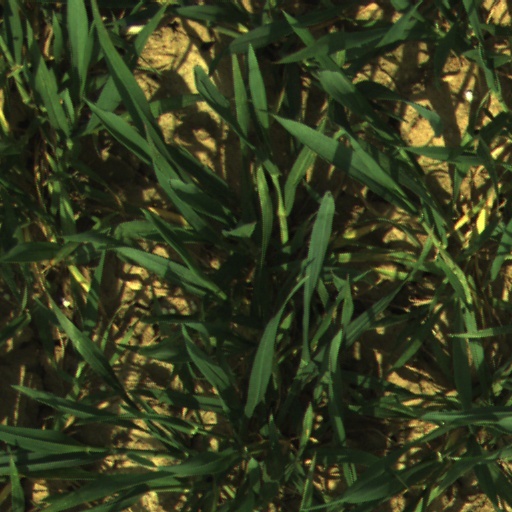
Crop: wheat